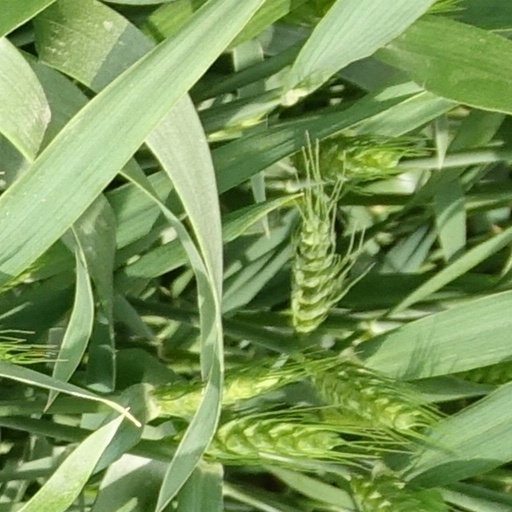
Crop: wheat